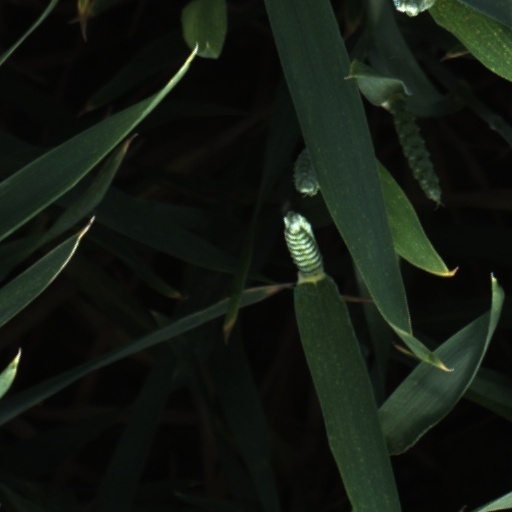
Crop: wheat